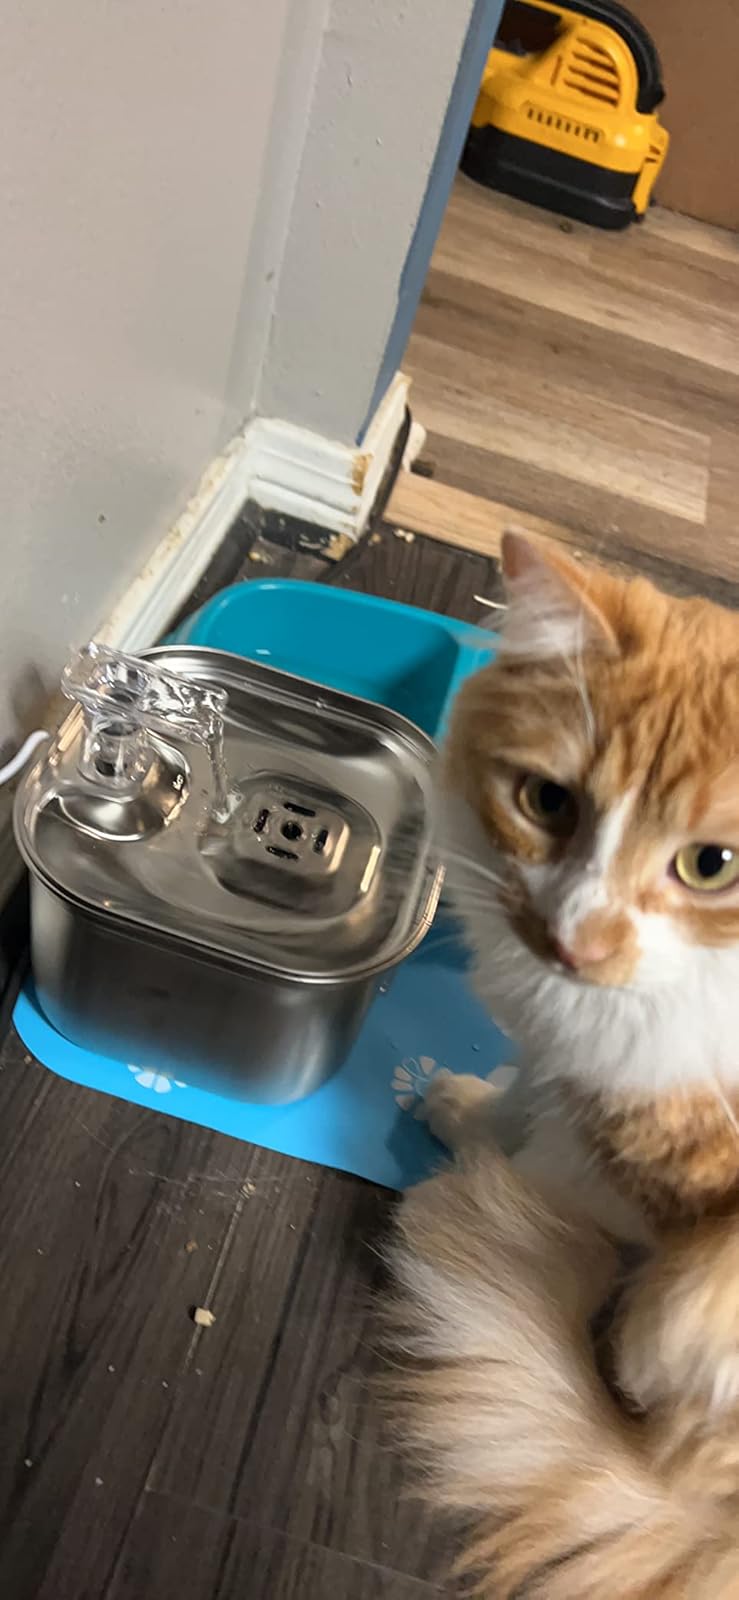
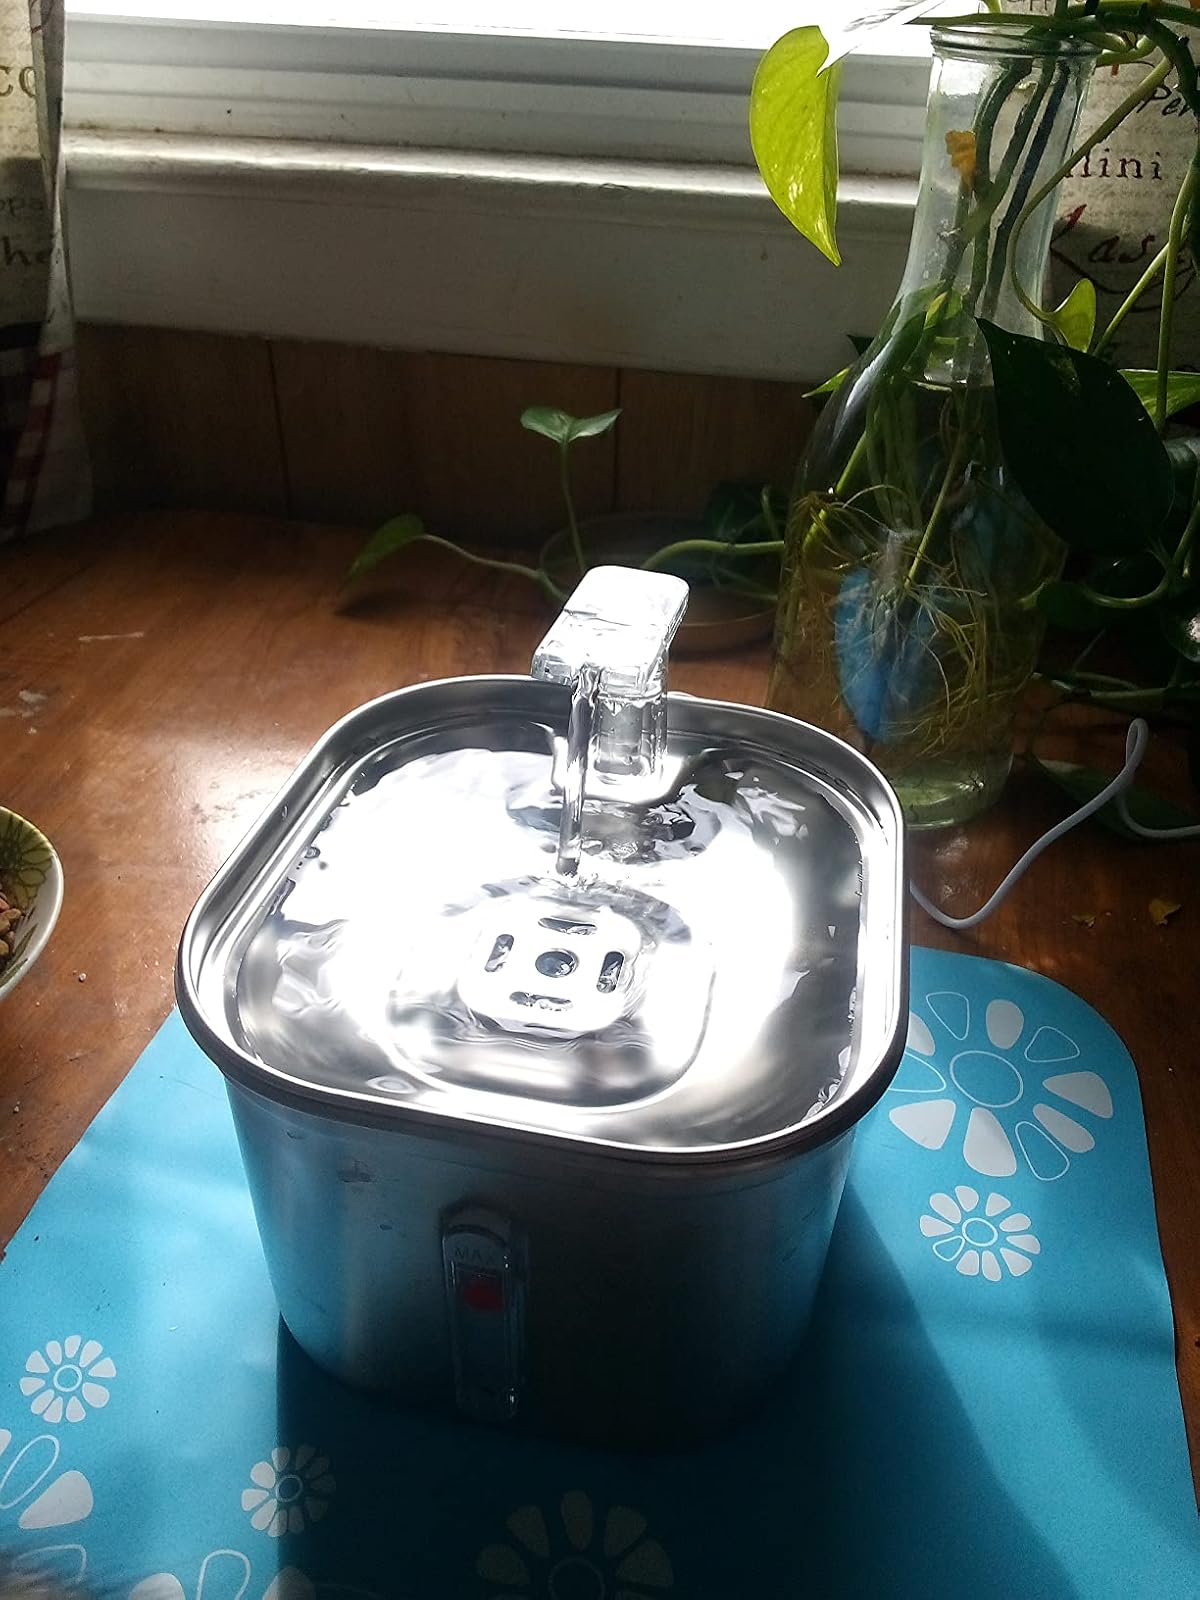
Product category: items_bowl
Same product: yes